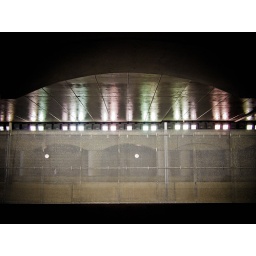
bridge over troubled fence